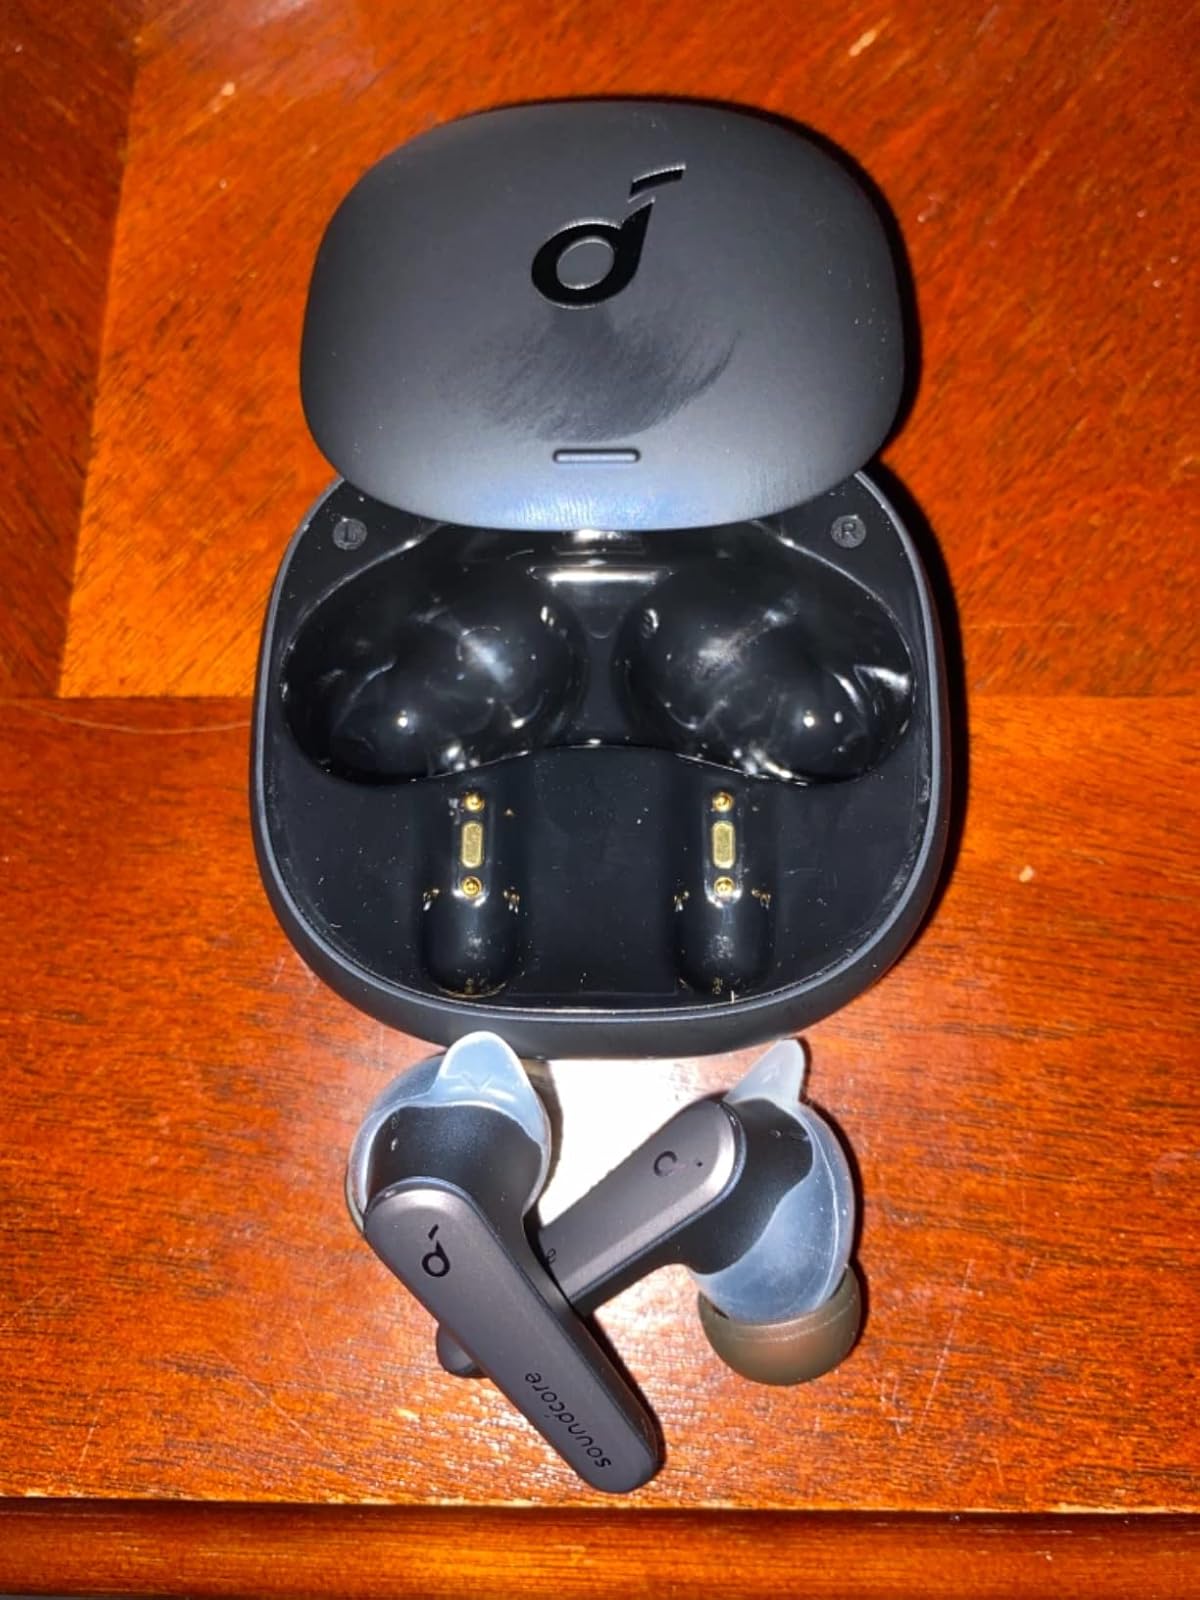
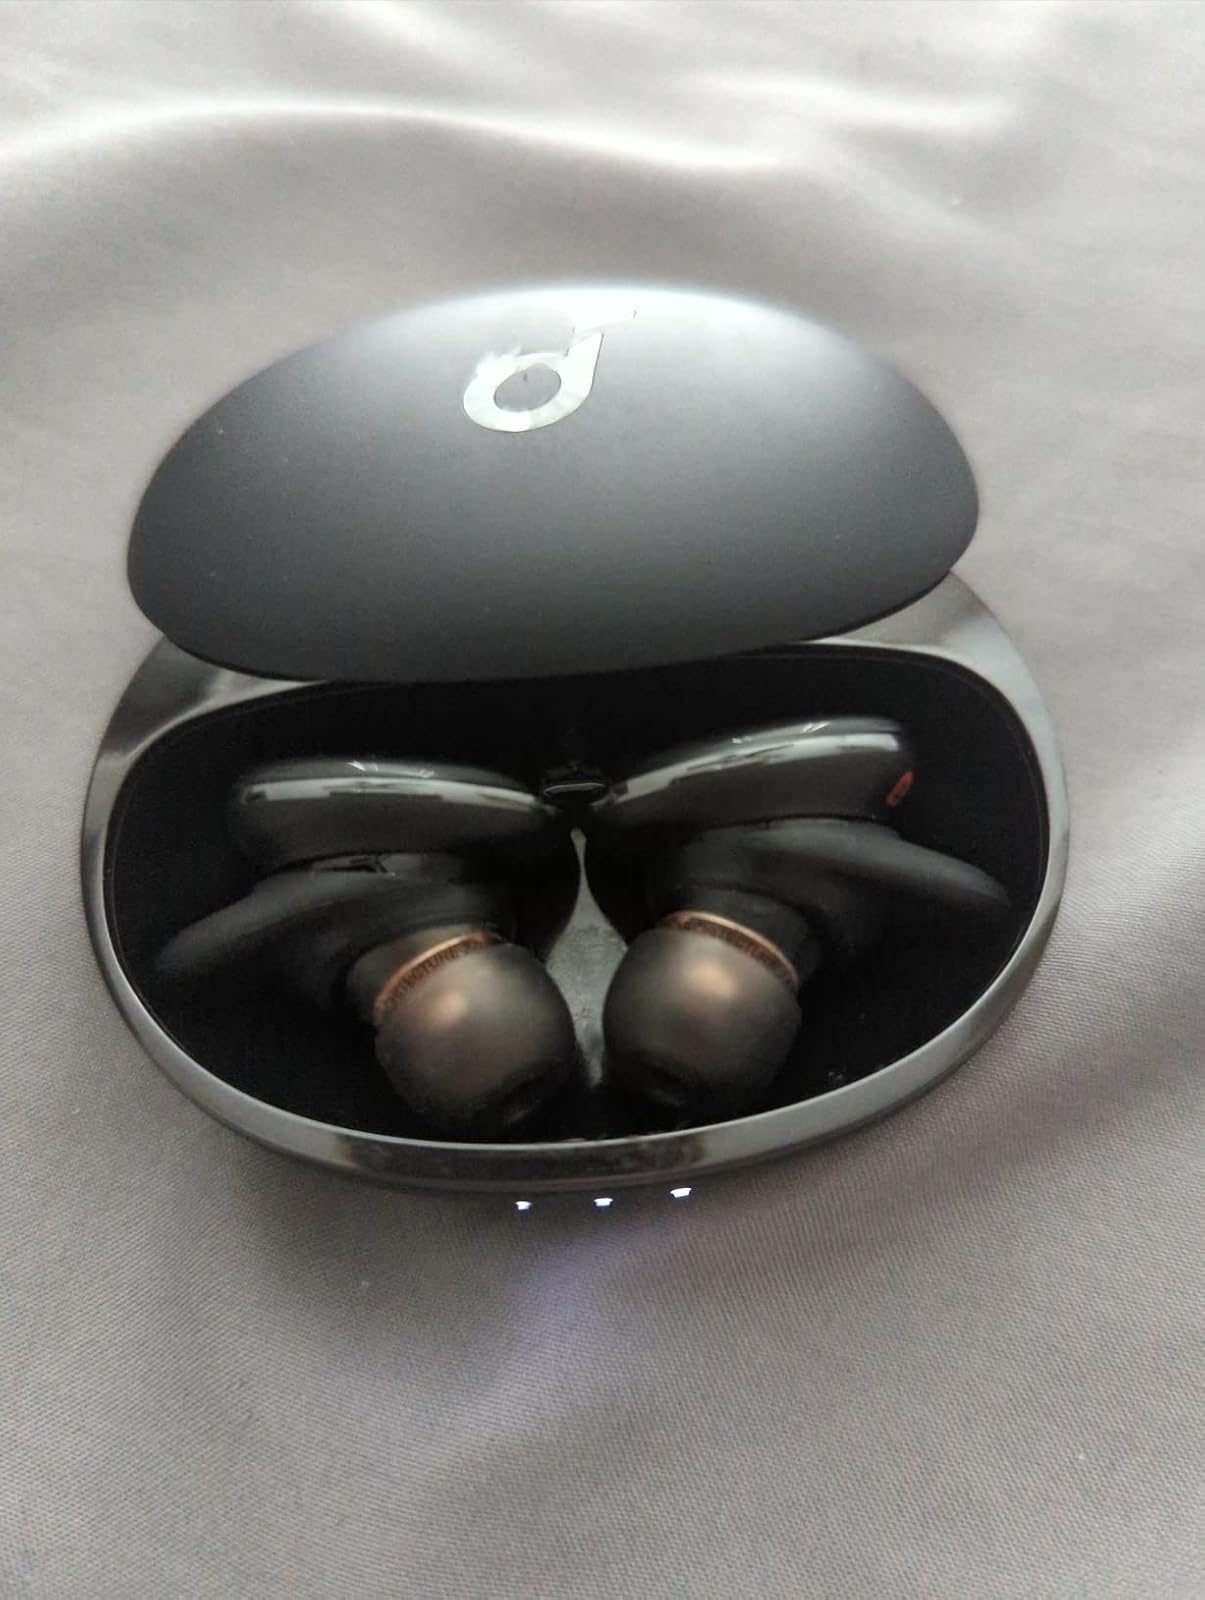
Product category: earbuds
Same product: no